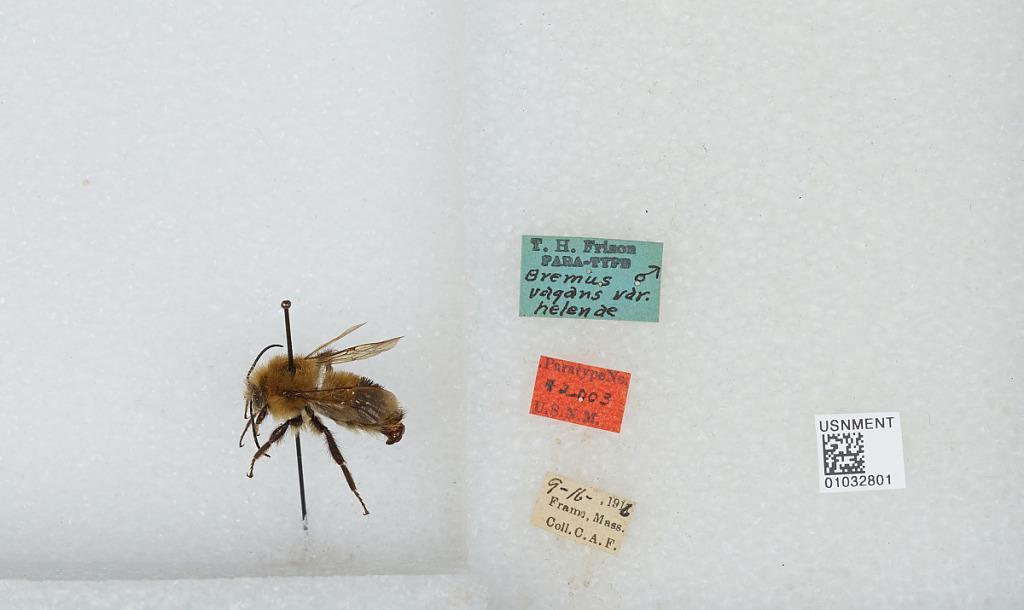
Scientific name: Bombus (Pyrobombus) vagans vagans Smith
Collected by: C. F.
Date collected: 1916-9-16
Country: United States
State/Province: Massachusetts
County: Middlesex
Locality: Framingham
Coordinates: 42.2918, -71.4259